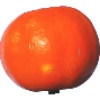
Label: clementine